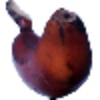
Label: red_banana